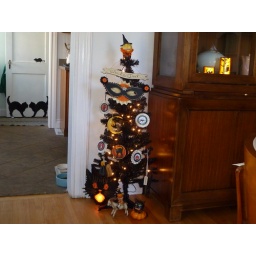
I found a black Christmas tree at Kohls. Instead of presents we have black cats around it.